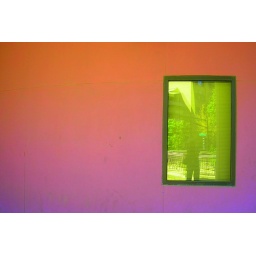
window in brightly colored wall at a business college housed in the old science museum on Wabasha